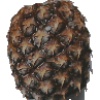
Label: Pineapple 1